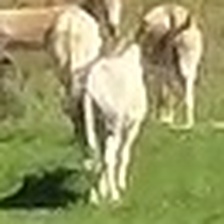
Pose orientation: back